Zunum Aero

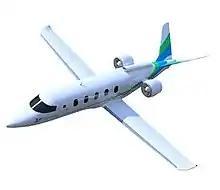
Zunum small aircraft concept

On 5 October 2017, Zunum Aero formally launched the development of a six-to-12-seat aircraft. Purchase cost was expected to stay below the list price of a $4.5 million single-engine turboprop such as the Pilatus PC-12 or Cessna Denali.